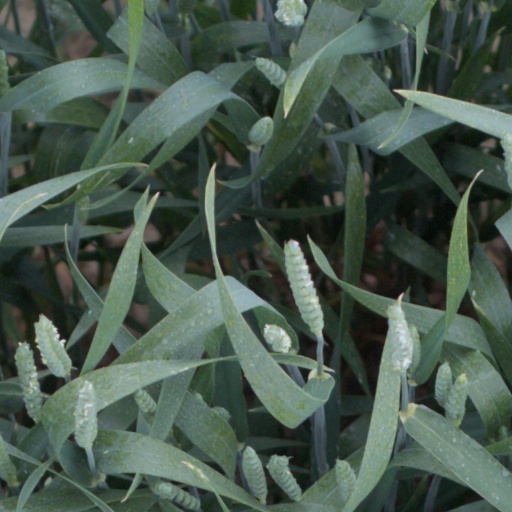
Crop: wheat